Corvallis, Oregon

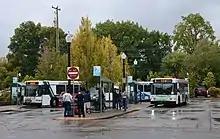
Corvallis Transit's Downtown Transit Center

Helen Berg served as mayor of Corvallis for three terms from 1994 until 2006. Berg was the first female mayor of Corvallis, and the longest-serving mayor of the city to date. The current mayor is Charles Maughan, elected in 2022.